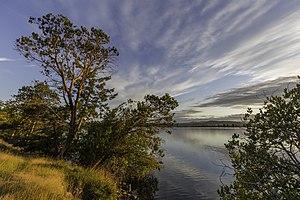
La réserve de parc national des Îles-Gulf est un parc national du Canada situé en Colombie-Britannique, dans la partie sud des îles Gulf. Les îles Gulf sont situées dans le détroit de Géorgie qui sépare l'île de Vancouver et la partie continentale de la Colombie-Britannique. Créée en 2003, la réserve englobe une portion de quelque 35 kilomètres carrés de terres et de 26 kilomètres carrés d'aires marines où évoluent des orques.